Moose

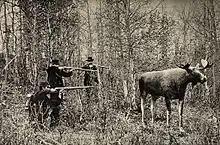
Staged picture of a moose hunt in Norway, date unknown

Moose require habitat with adequate edible plants (e.g., pond grasses, young trees and shrubs), cover from predators, and protection from extremely hot or cold weather. Moose travel among different habitats with the seasons to address these requirements. Moose are cold-adapted mammals with thickened skin, dense, heat-retaining coat, and a low surface:volume ratio, which provides excellent cold tolerance but poor heat tolerance. Moose survive hot weather by accessing shade or cooling wind, or by immersion in cool water. In hot weather, moose are often found wading or swimming in lakes or ponds. When heat-stressed, moose may fail to adequately forage in summer and may not gain adequate body fat to survive the winter. Also, moose cows may not calve without adequate summer weight gain. Moose require access to both young forest for browsing and mature forest for shelter and cover. Forest disturbed by fire and logging promotes the growth of fodder for moose. Moose also require access to mineral licks, safe places for calving and aquatic feeding sites.